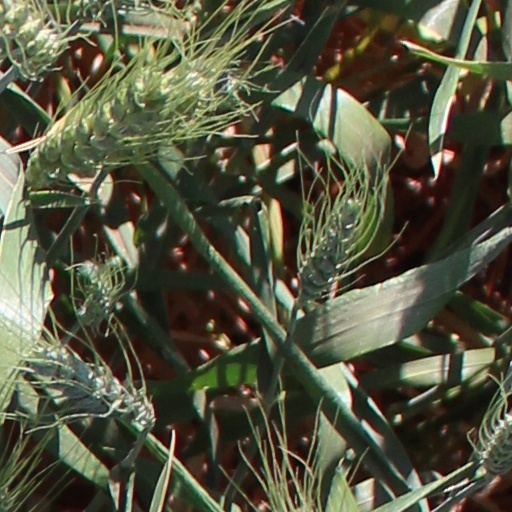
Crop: wheat